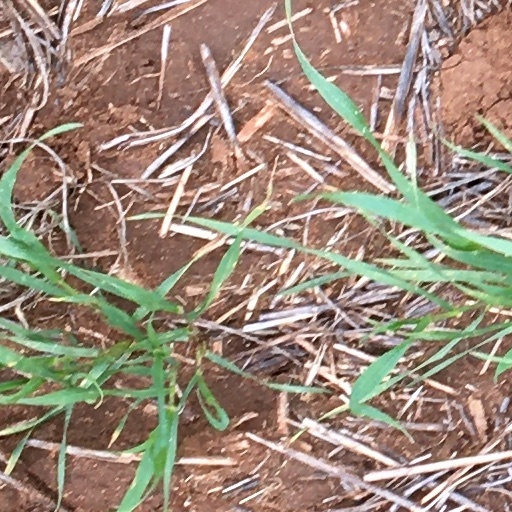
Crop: wheat